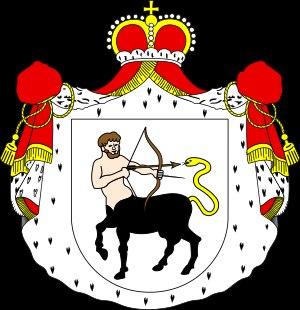
Vera Ignatievna Gedroitz est une princesse lituanienne russisée, née le 19 avril 1870 à Slobodichtche dans le gouvernement d'Orel et morte en mars 1932 à Kiev en RSS d'Ukraine. Elle est une des premières femmes chirurgiennes russes, une des premières femmes au monde à avoir été reçue professeure de chirurgie et nommée titulaire d'une chaire de chirurgie. Elle est l'auteure de travaux scientifiques originaux, dans le domaine de la chirurgie militaire, générale et pédiatrique.